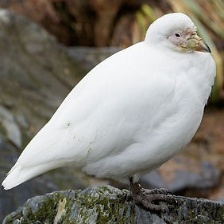
Species: SNOWY SHEATHBILL
Scientific name: CHIONIS ALBUS